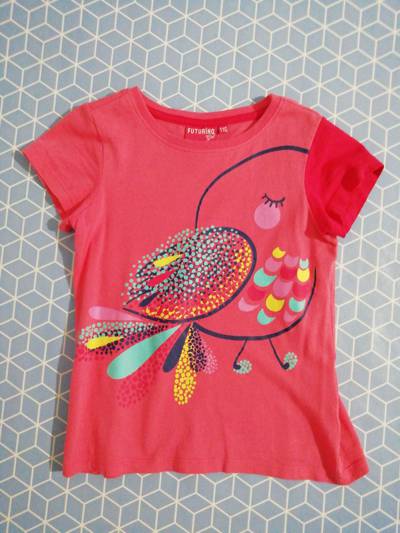
Waste category: clothes